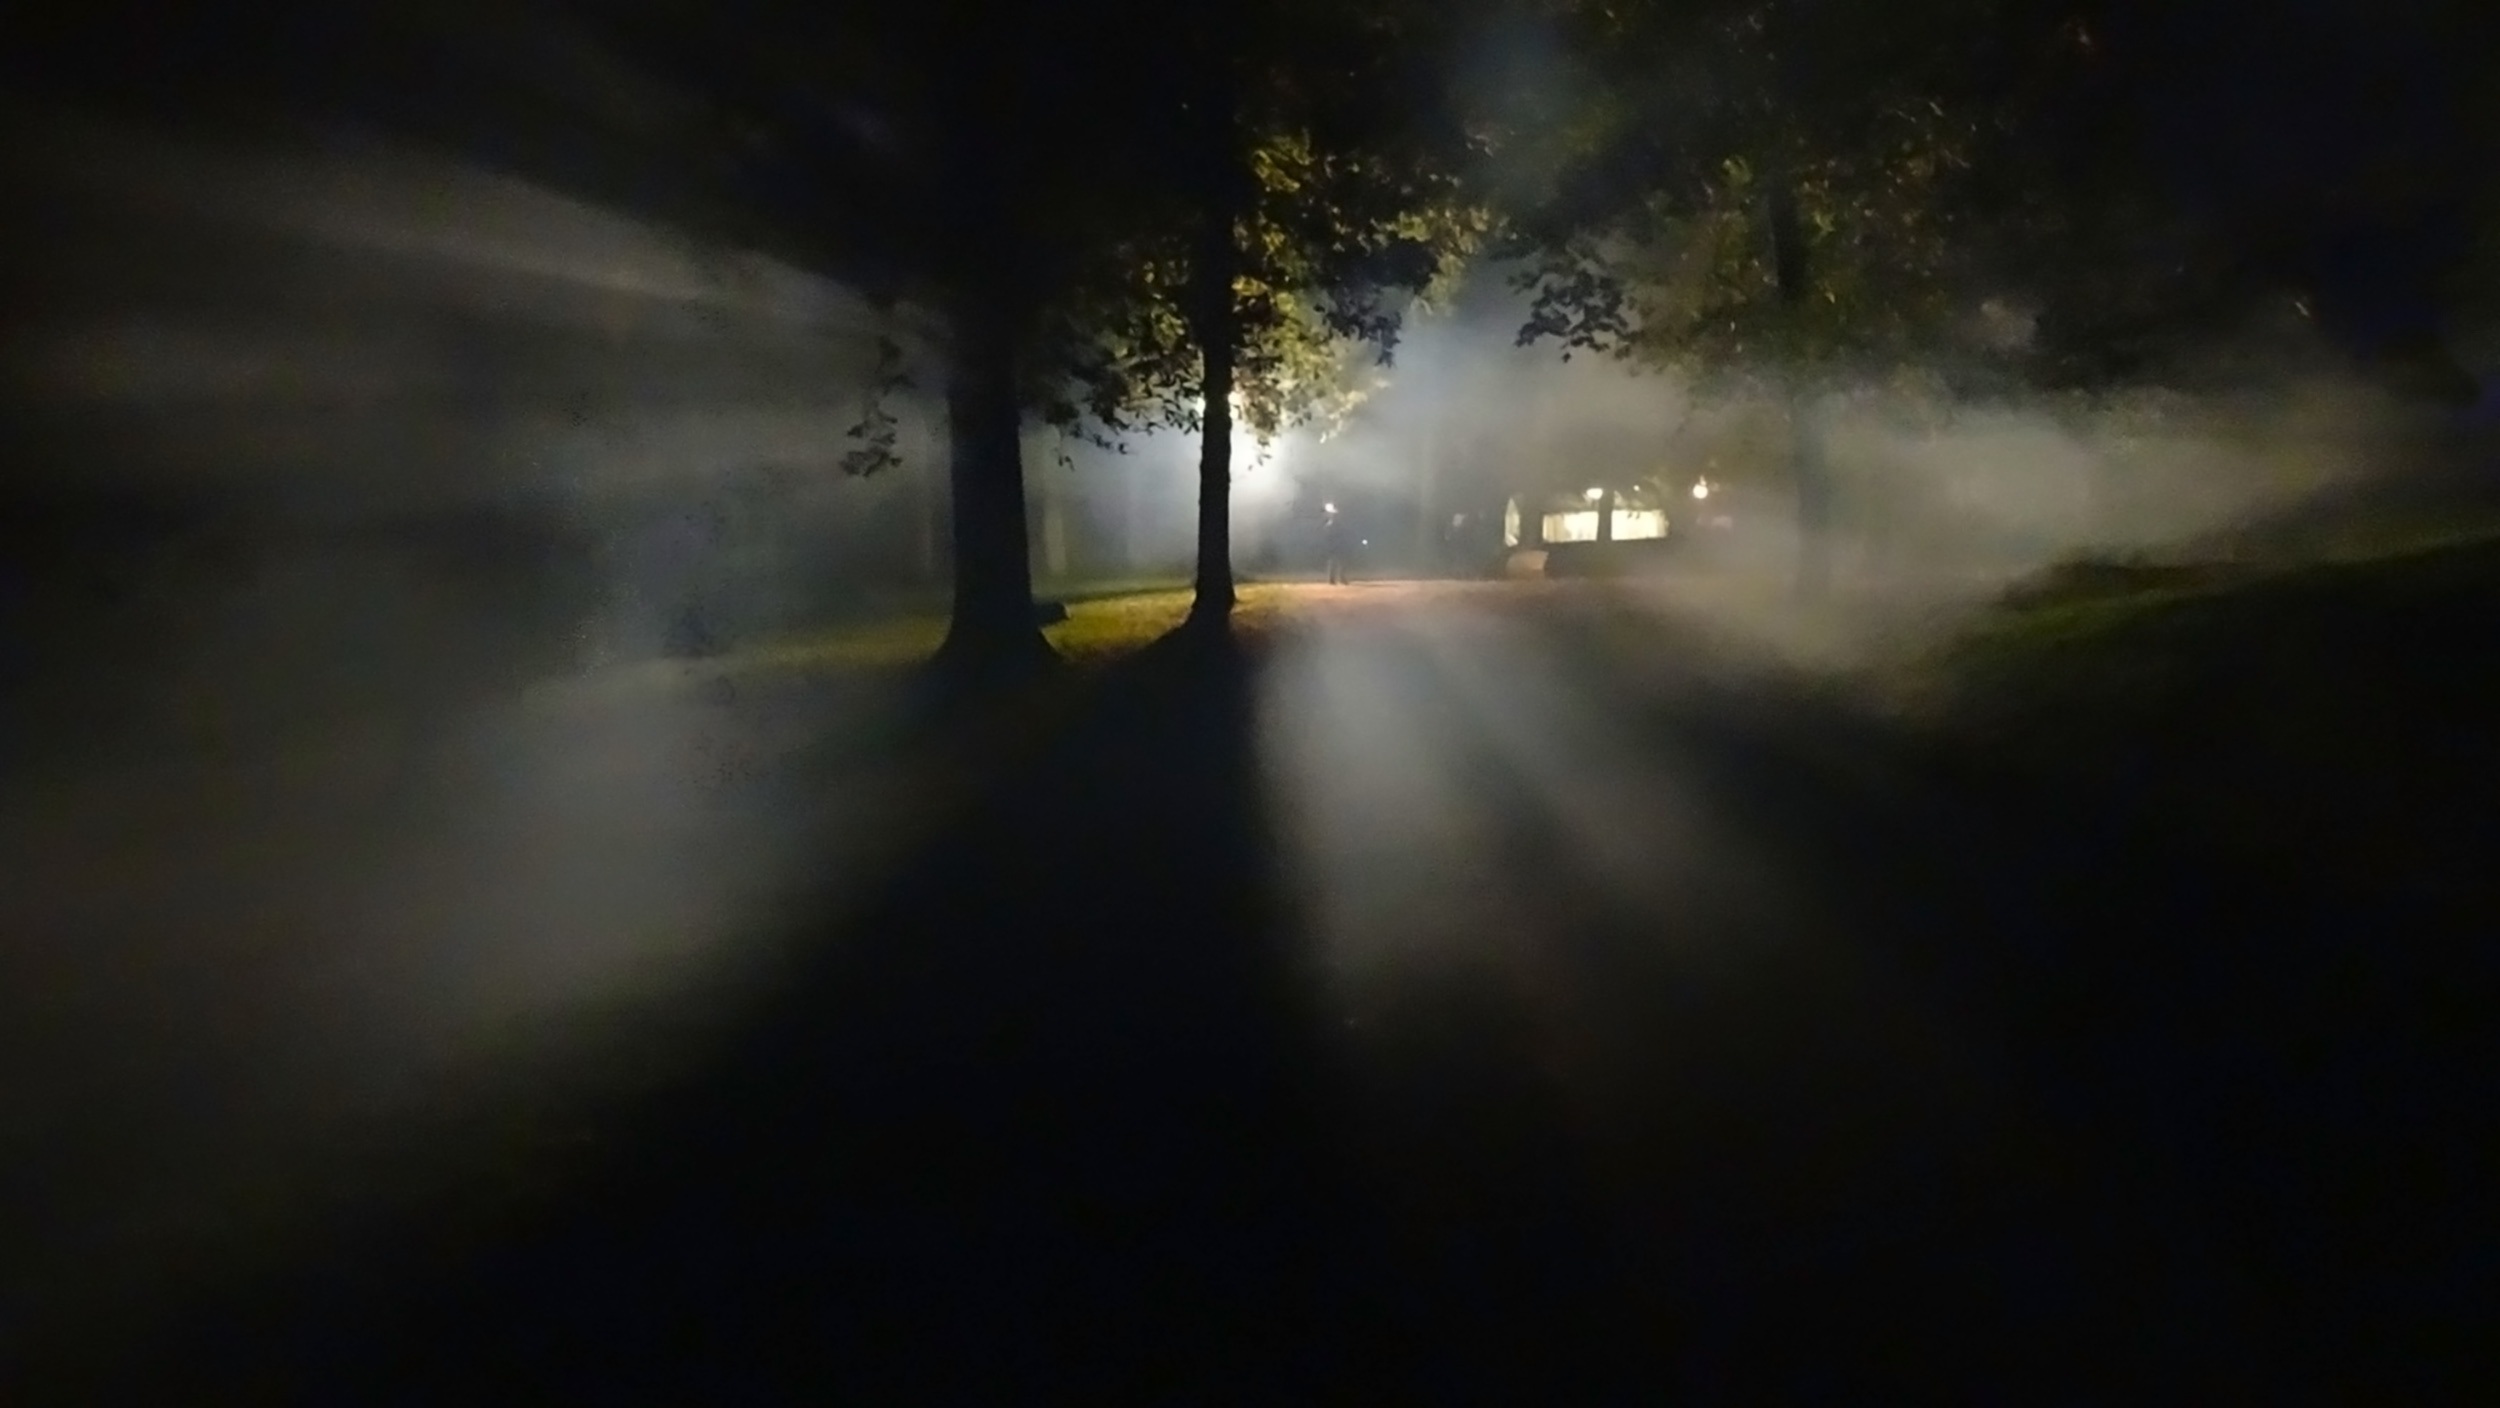
forest, light, fog, mist, night, sunlight, morning, atmosphere, dark, weather, darkness, lens flare, fear, loneliness, ufo, horror, spirit, midnight, appearance, demons, offence, atmospheric phenomenon